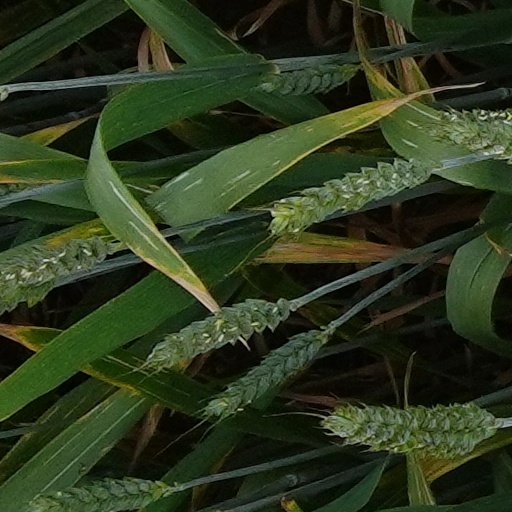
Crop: wheat